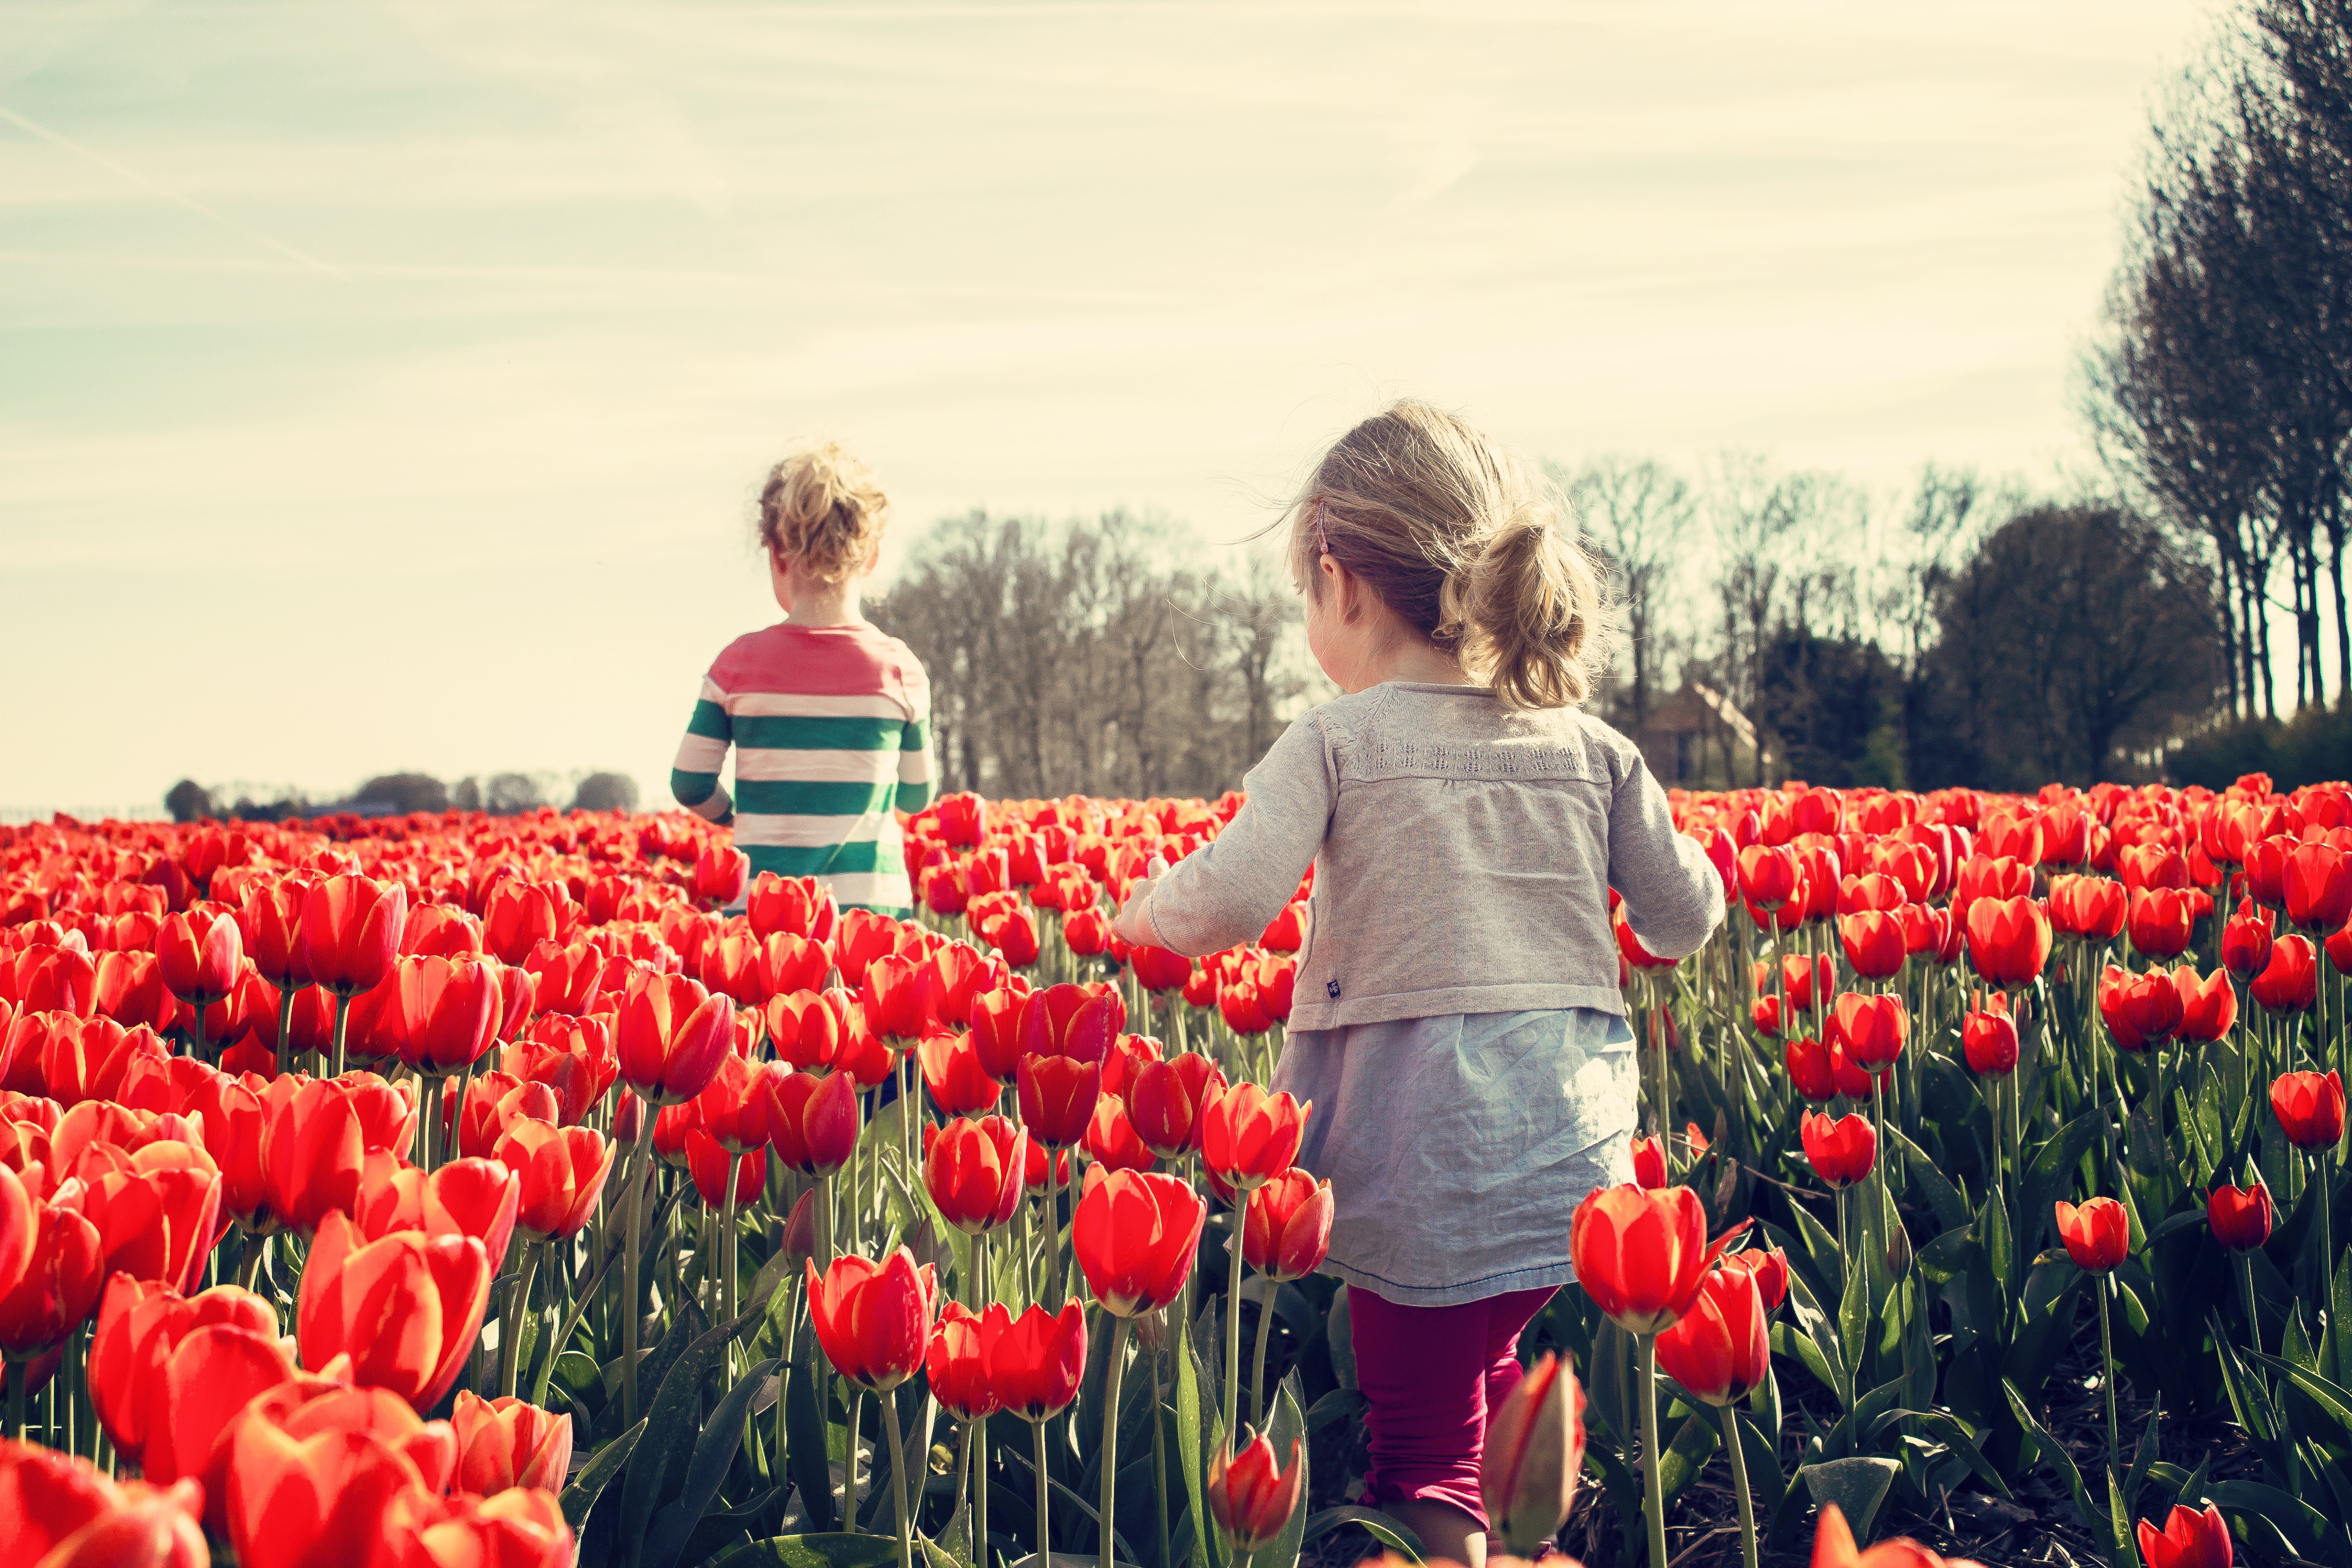
People in nature, flower, tulip, red, plant, spring, flowering plant, sky, botany, plantation, coquelicot, petal, field, lily family, meadow, wildflower, plant stem, farm, child, perennial plant